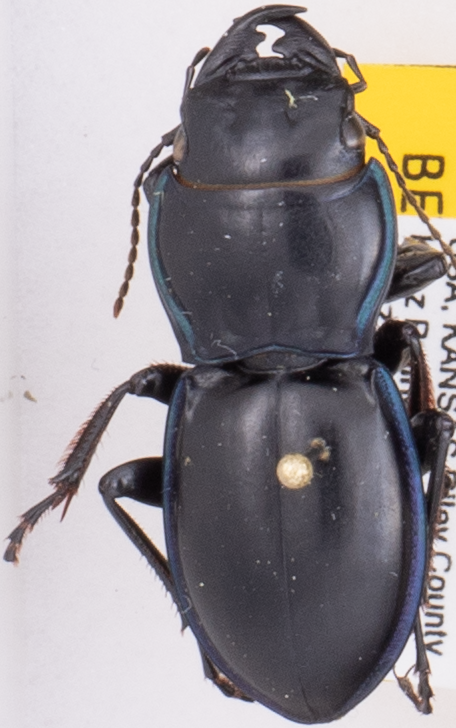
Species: Pasimachus elongatus
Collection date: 2015-07-20
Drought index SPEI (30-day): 1.16
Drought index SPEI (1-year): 0.558
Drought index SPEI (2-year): -0.114